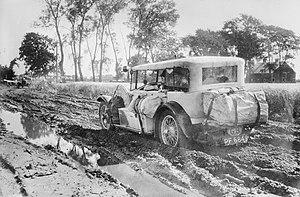
Miss Violet Cordery sur Invicta pendant son tour du monde automobile, photo de juillet 1927